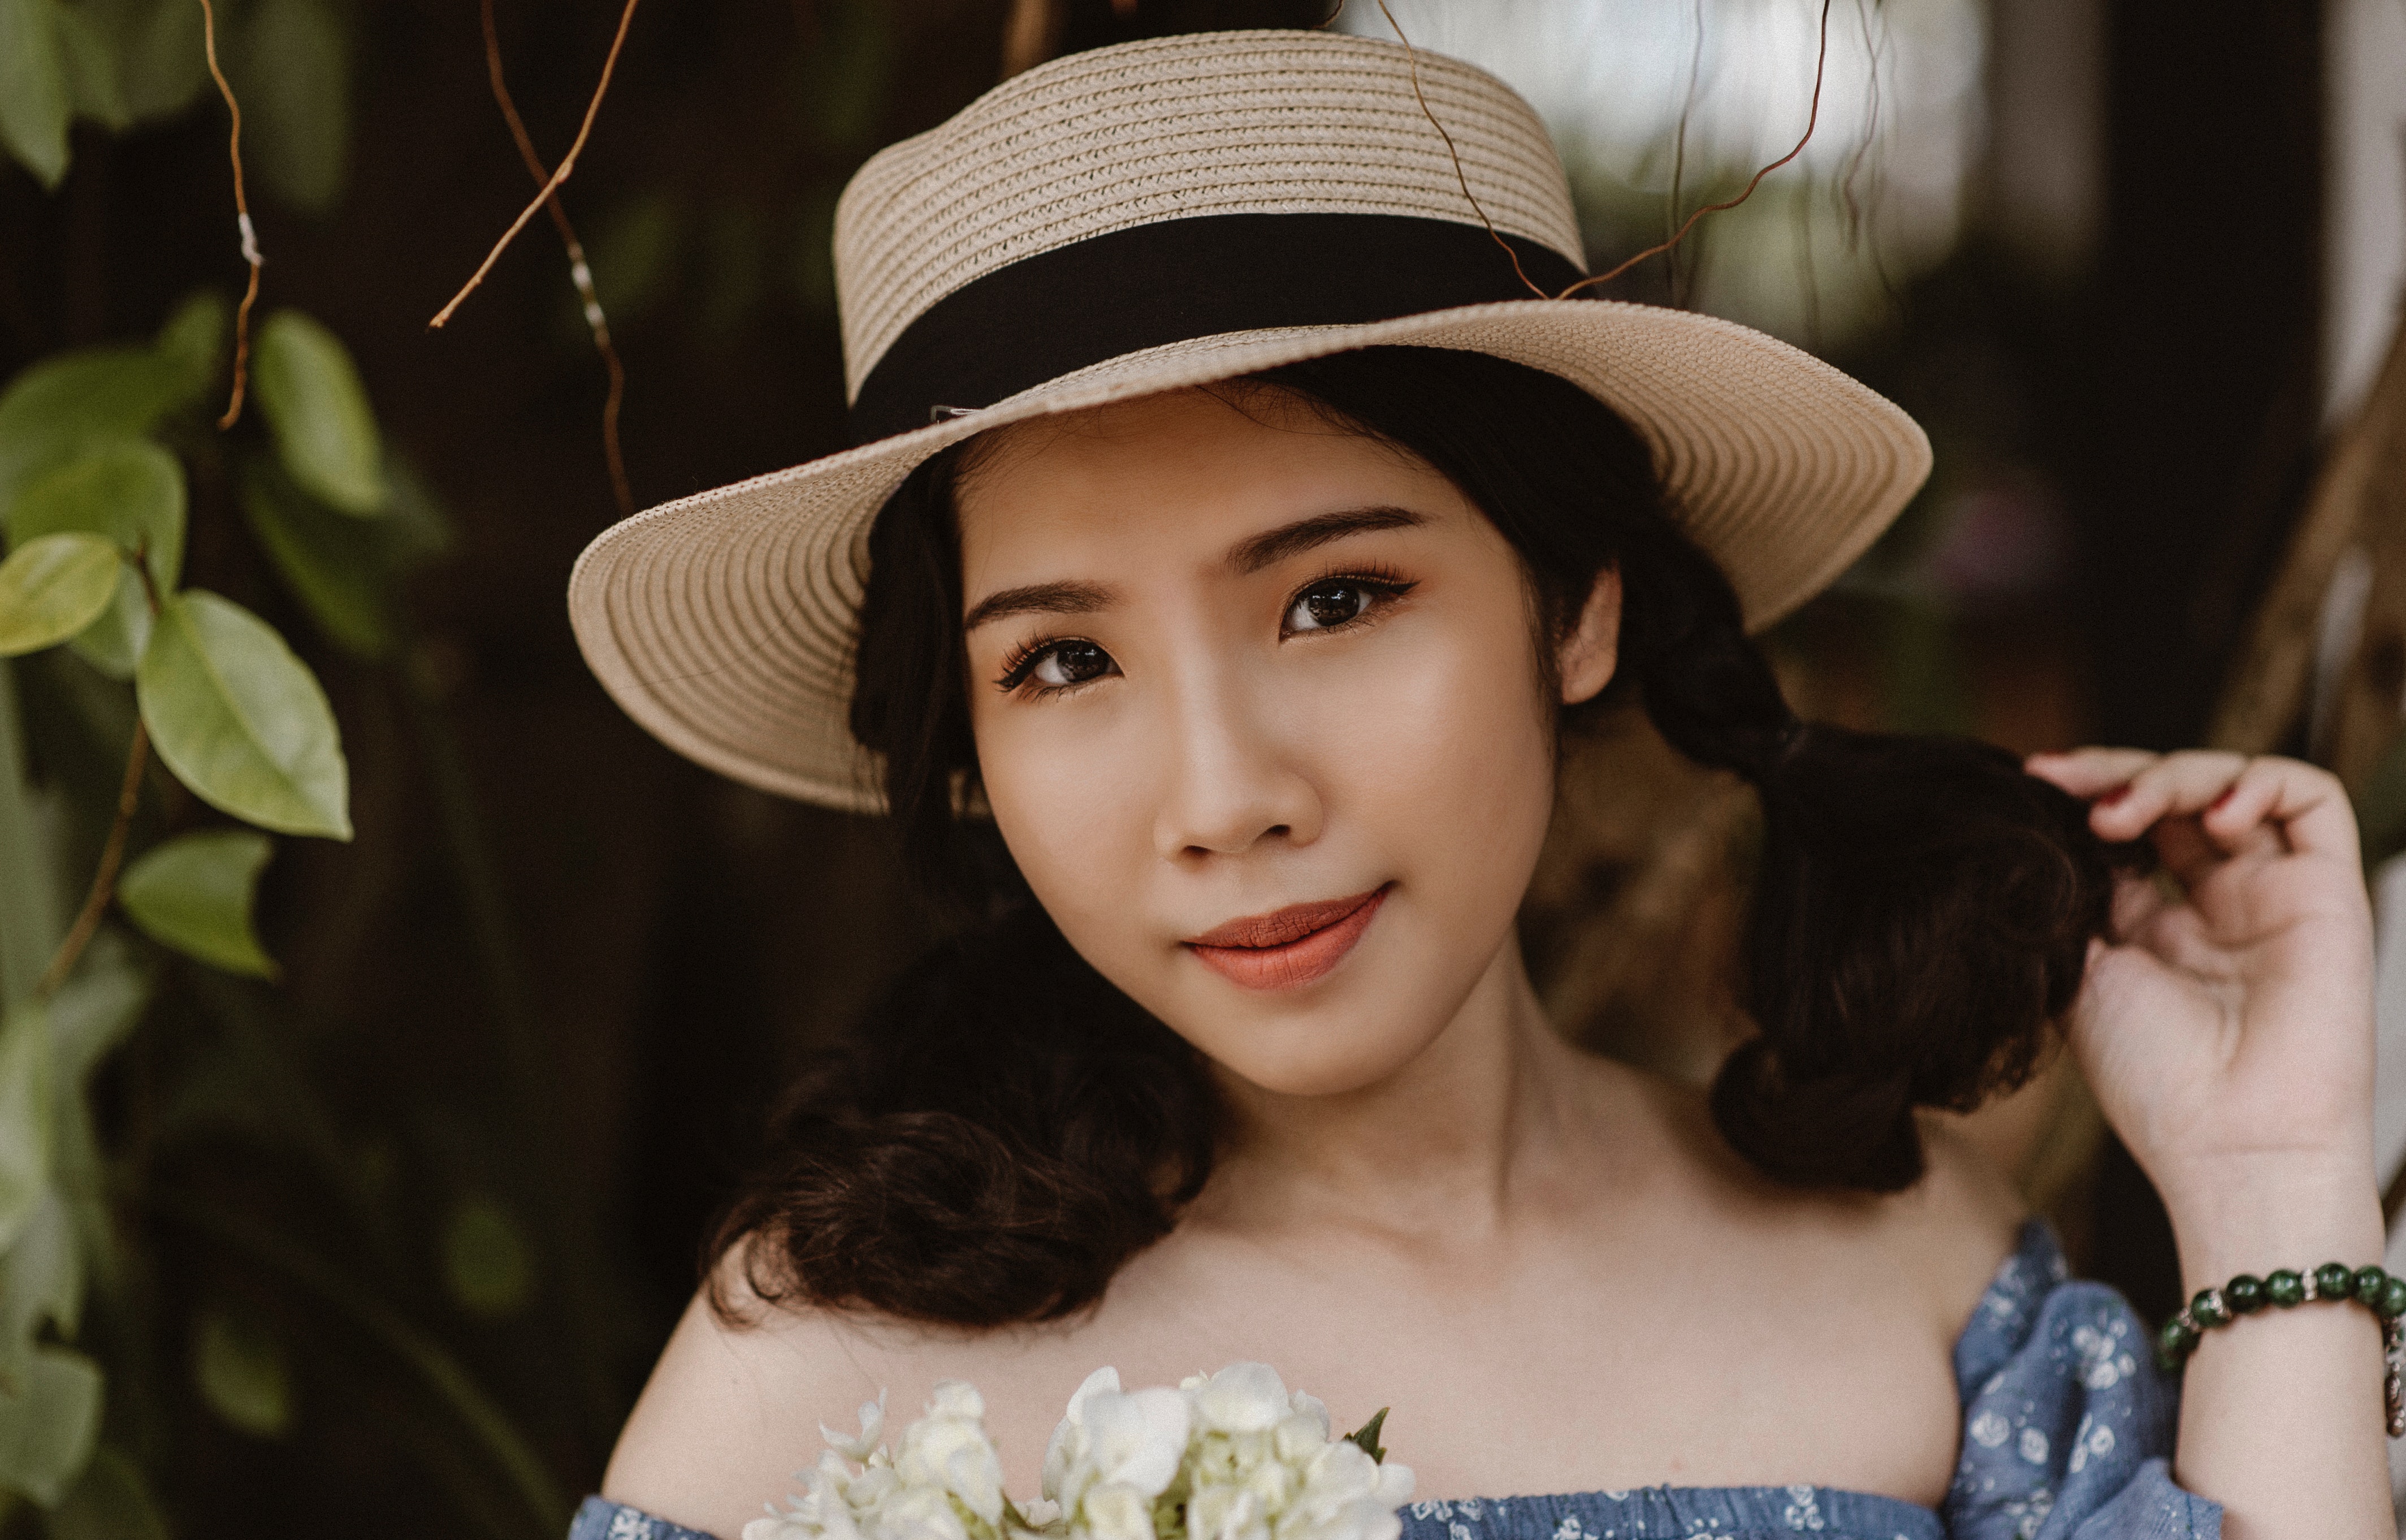
hat, clothing, beauty, skin, fashion accessory, lip, fashion, headgear, sun hat, smile, photography, model, dress, brown hair, photo shoot, plant, portrait photography, flower, headpiece, fedora, black hair